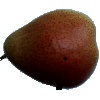
Label: Pear Forelle 1